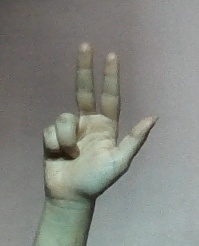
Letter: al